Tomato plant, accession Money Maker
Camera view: horizontal (90 deg, fisheye); turntable rotation: 150 degrees
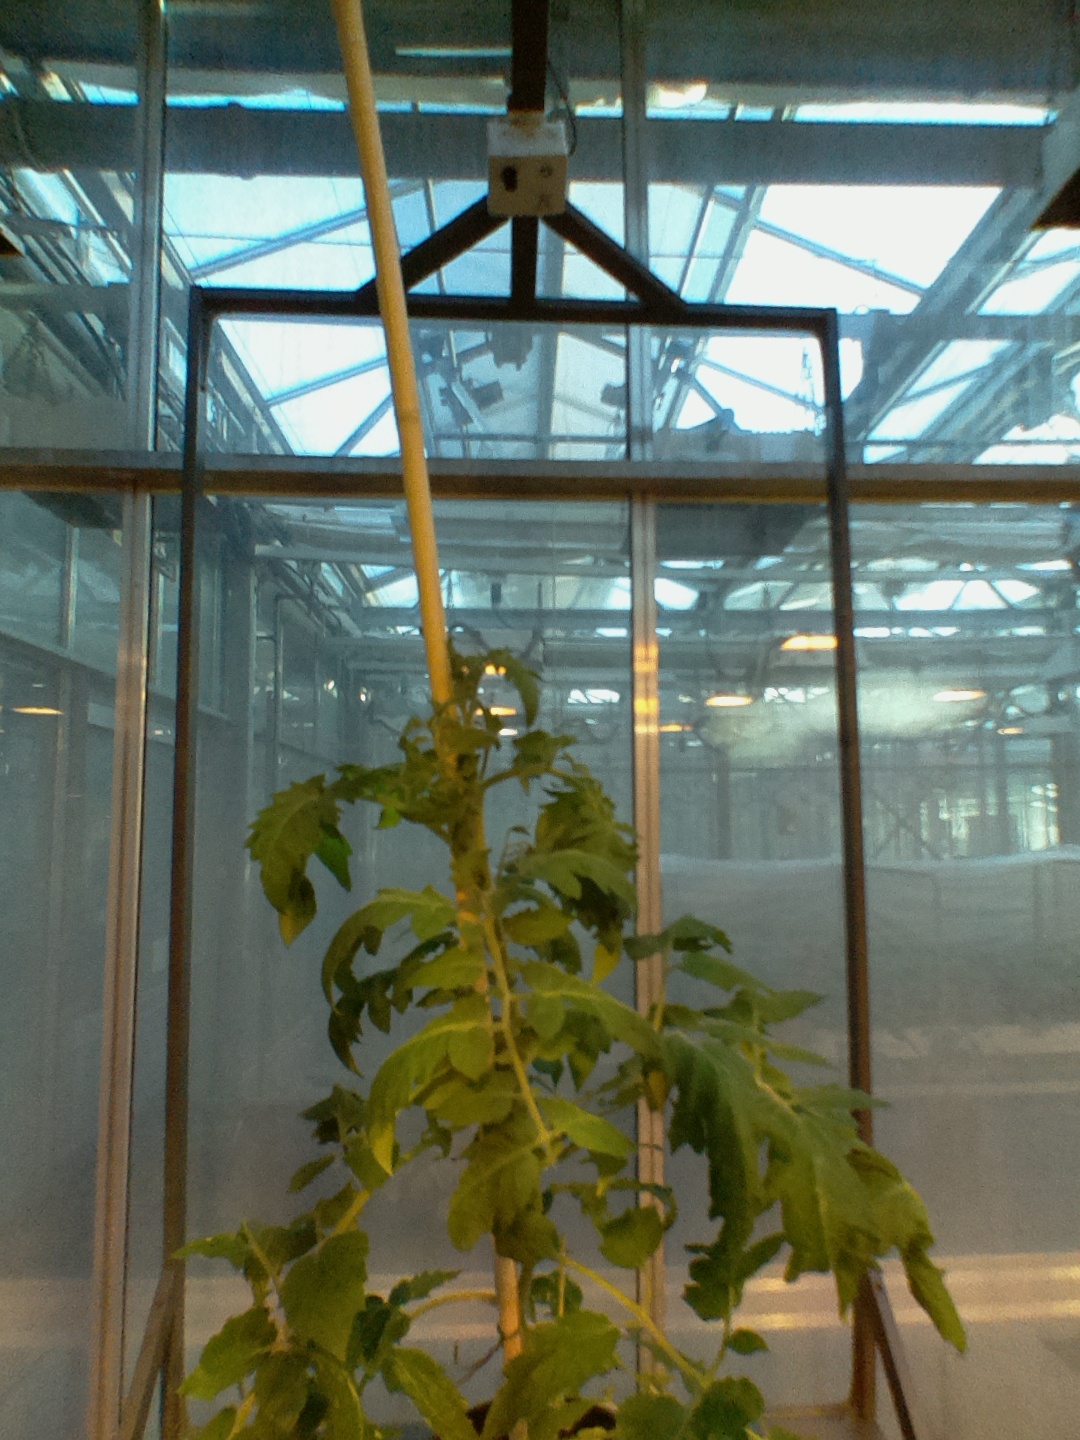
BBCH growth stage 53: 3 inflorescences visible